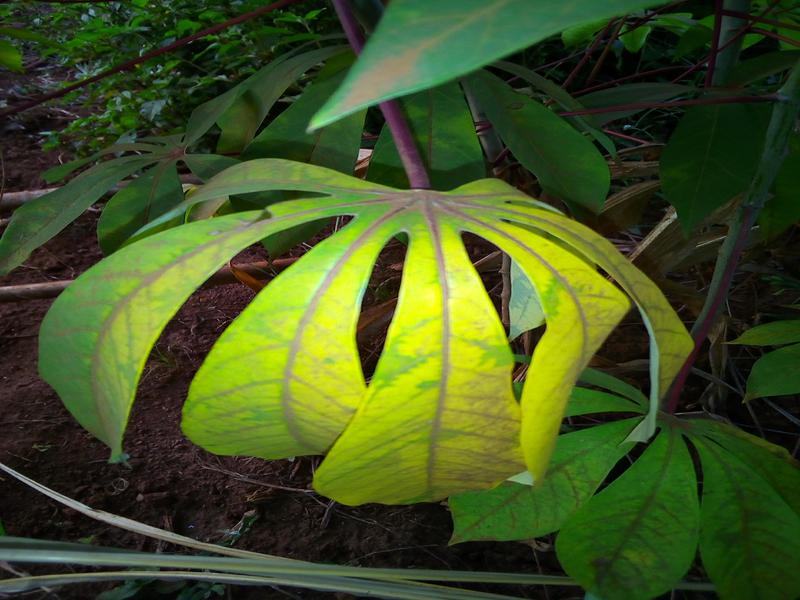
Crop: cassava
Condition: brown_streak_disease